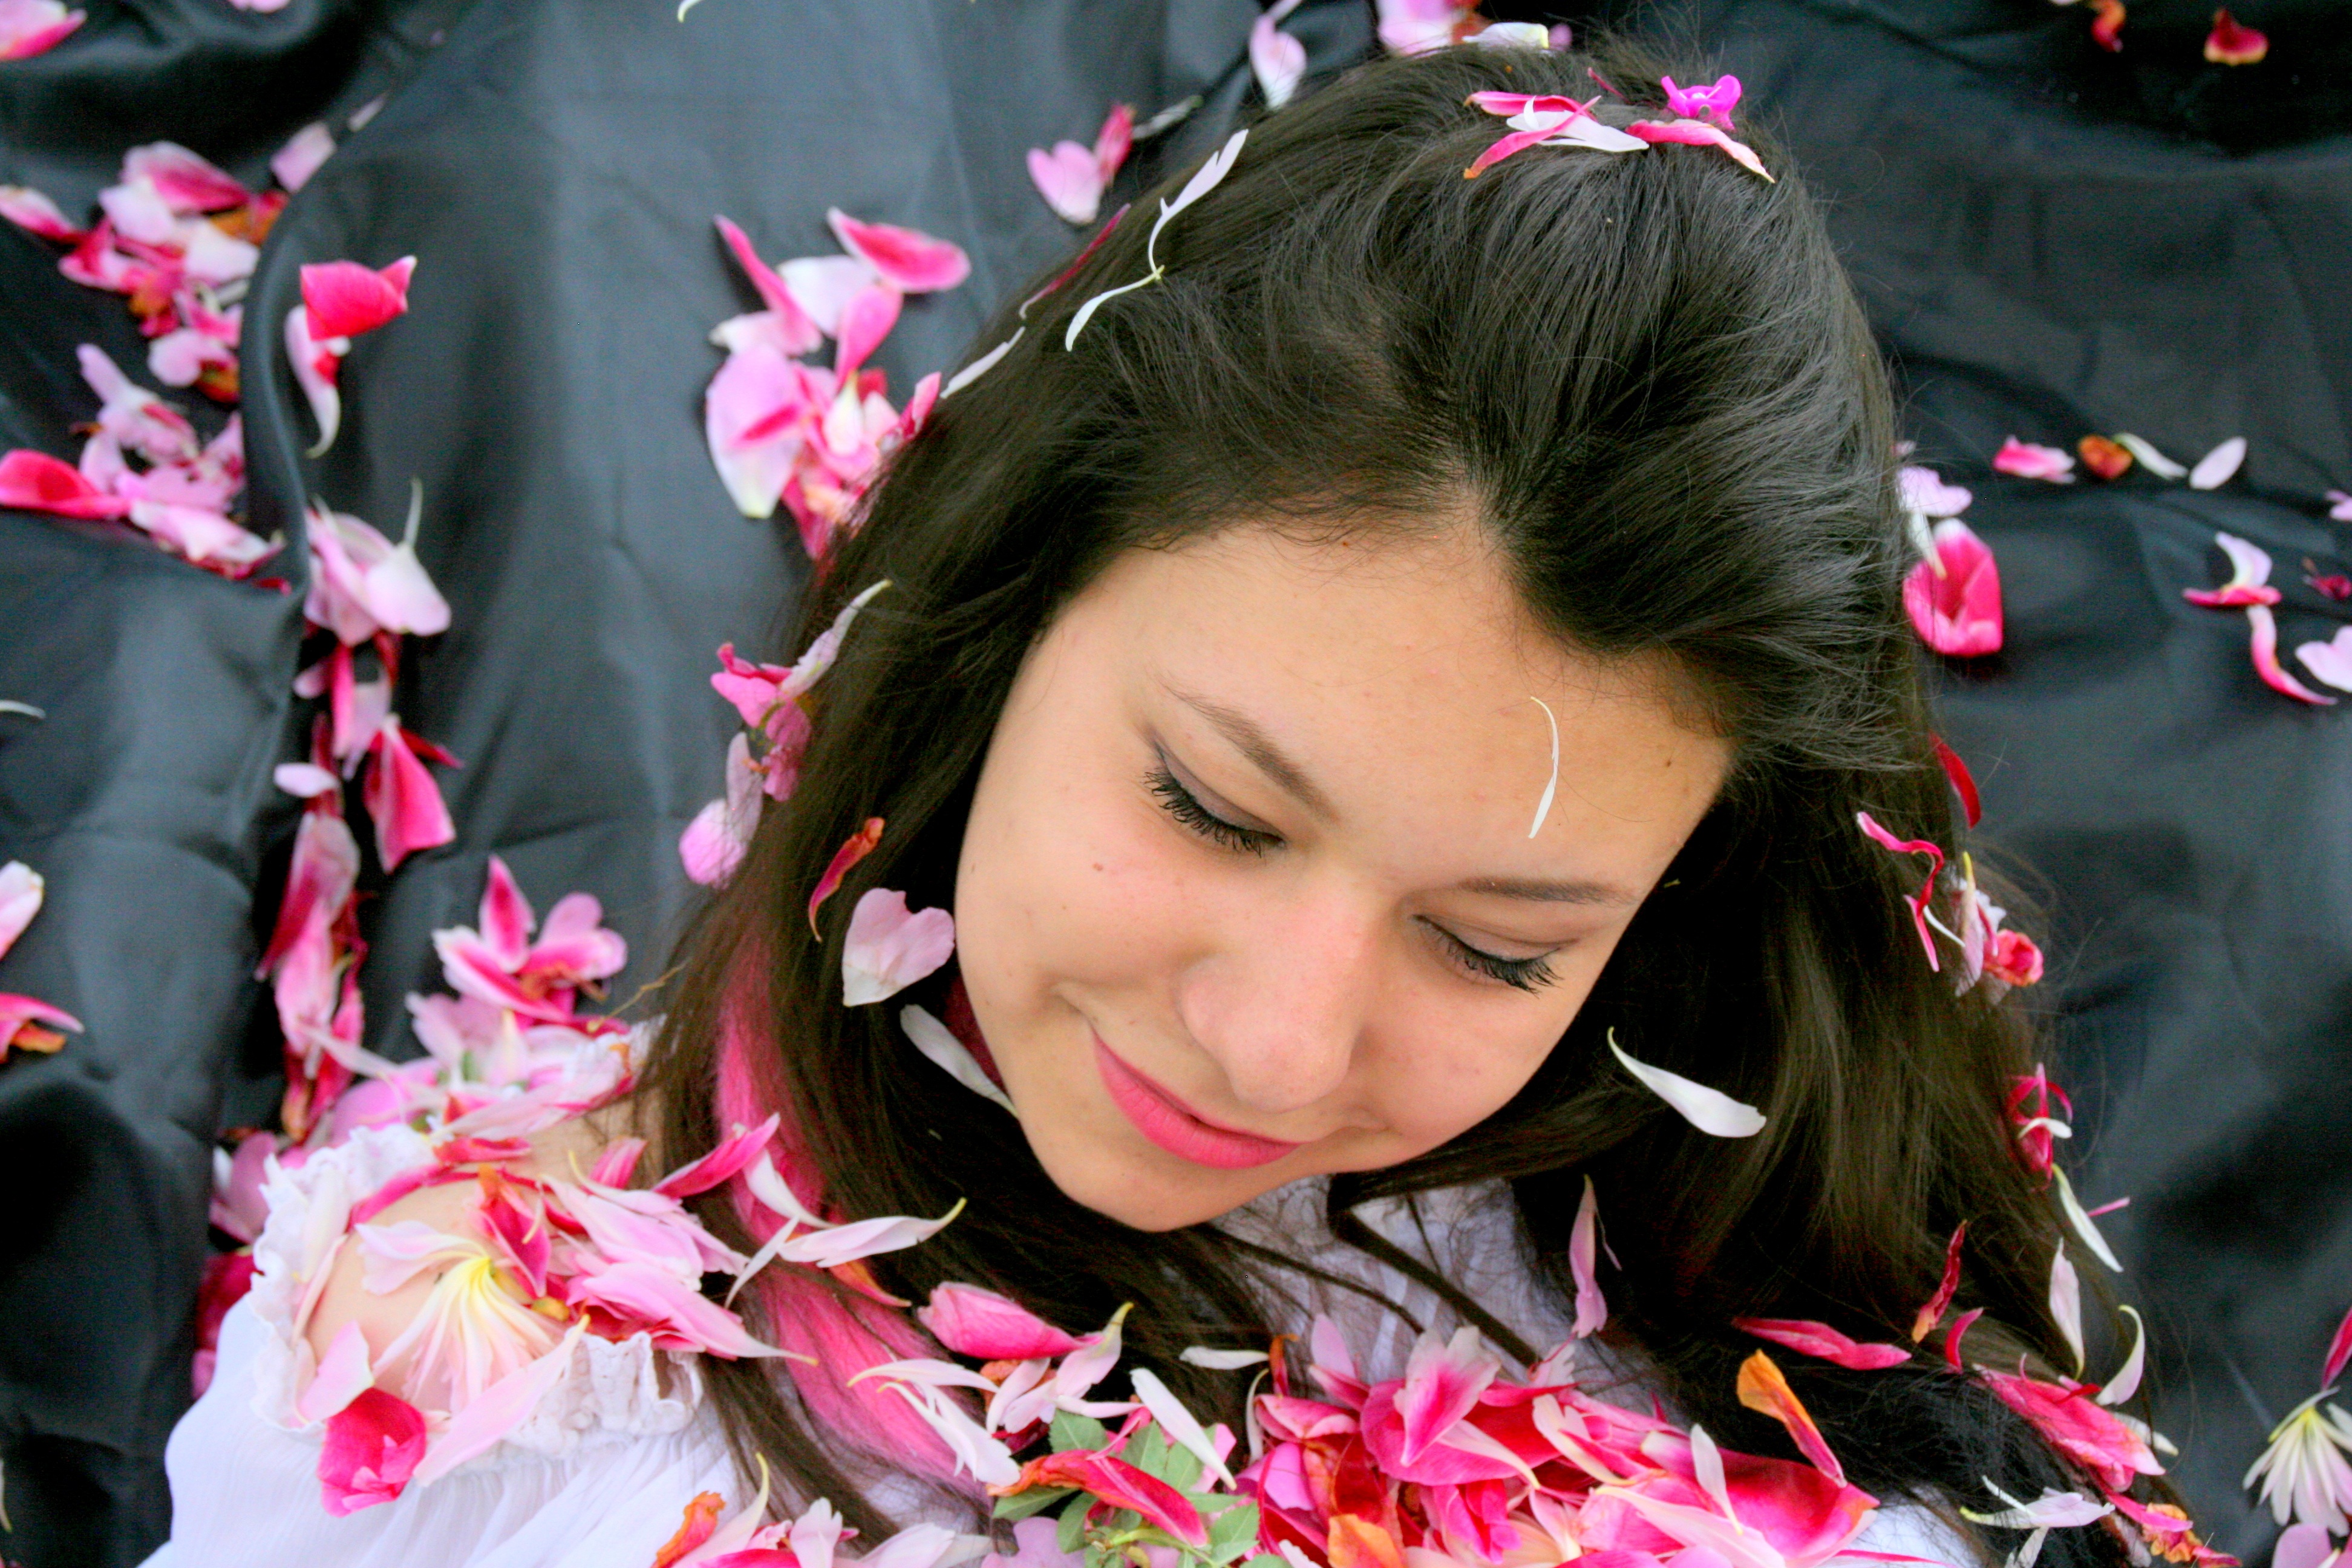
girl, flower, portrait, spring, clothing, lady, pink, petals, beauty, costume